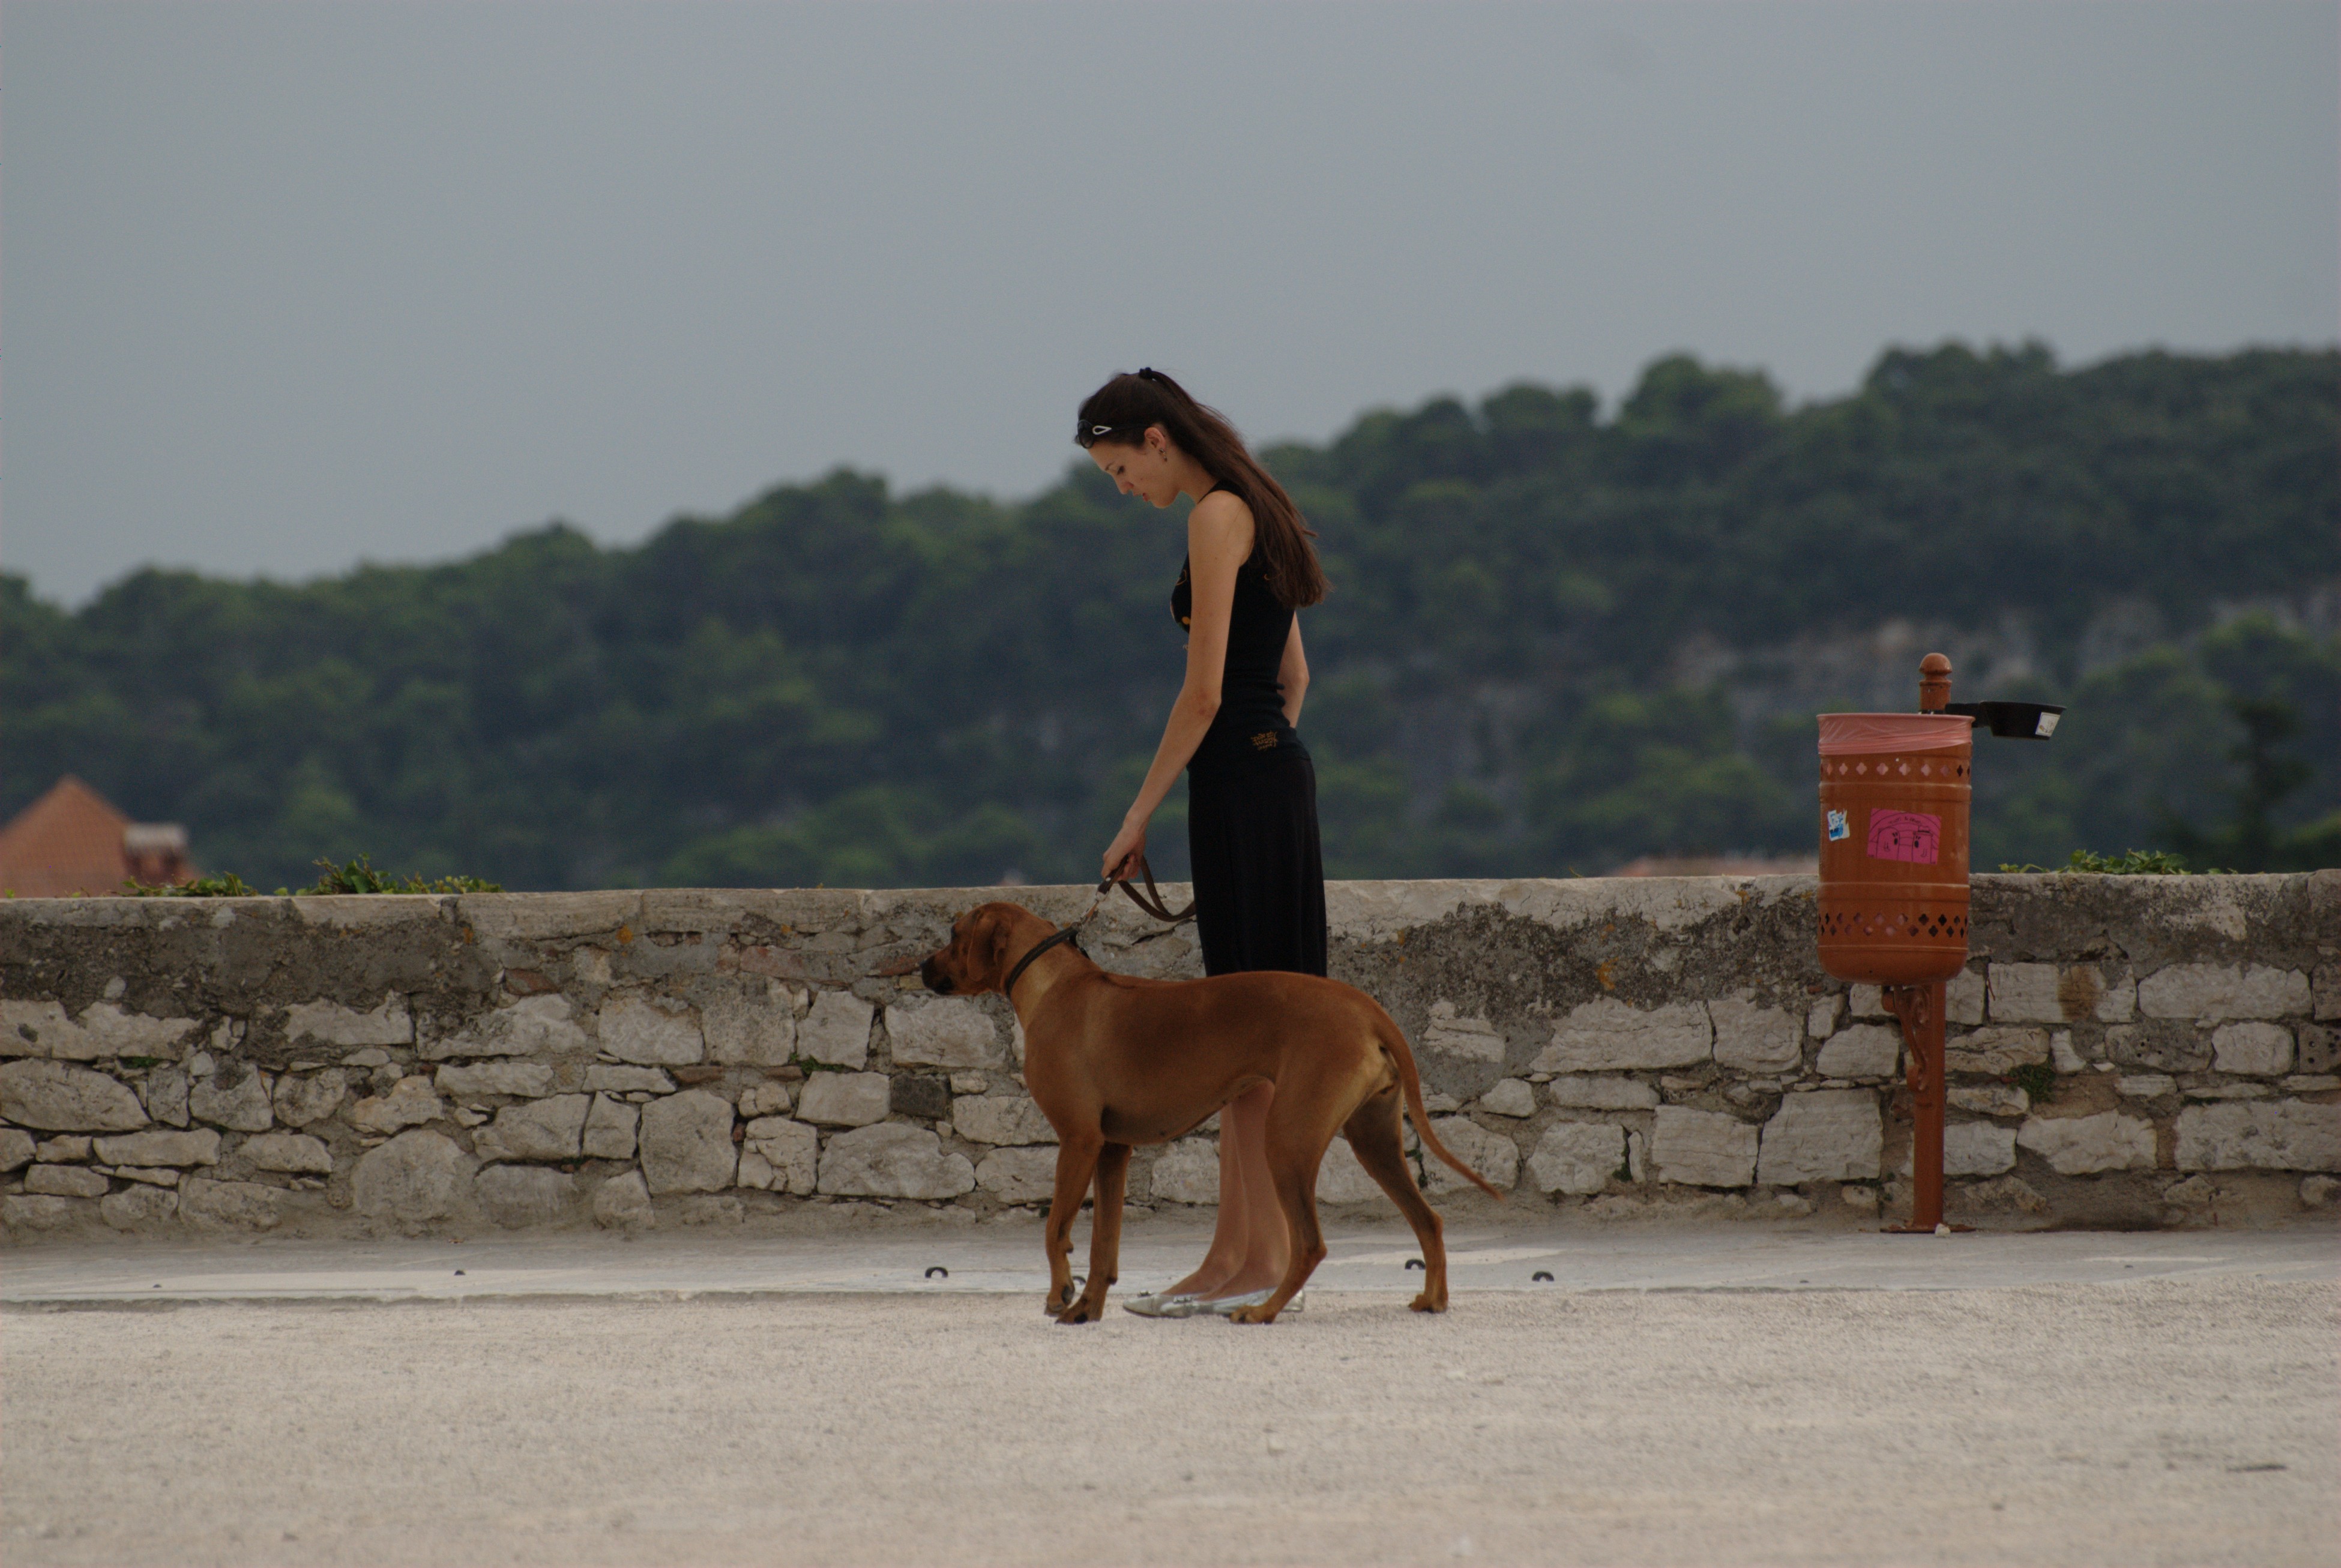
people, girl, town, dog, europe, mammal, croatia, vertebrate, abigfave, istria, mywinners, rovigno, rovinj, istra, highscoreme, dog walking, peopleimet, dog like mammal